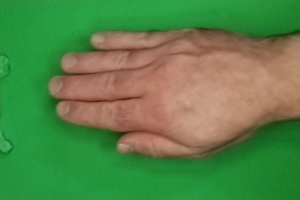
Label: paper